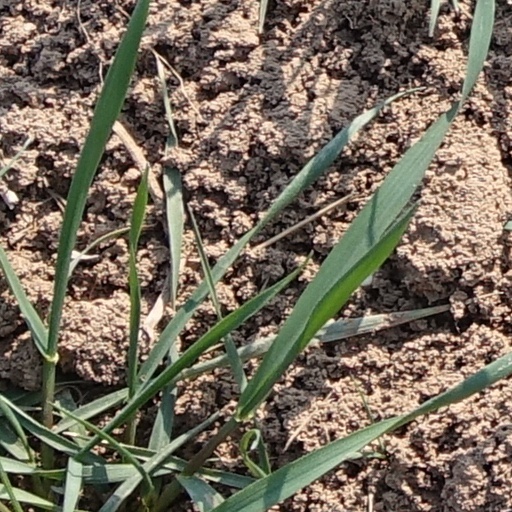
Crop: wheat